Tennessee Titans Cheerleaders

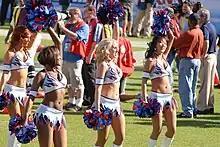
Titans cheerleaders performing in 2008

The Tennessee Titans Cheerleaders are the cheerleading squad of the Tennessee Titans of the NFL. The squad performs a variety of dance moves during home games at Nissan Stadium, and performs with Titans mascot T-Rac, as well as their junior squad.